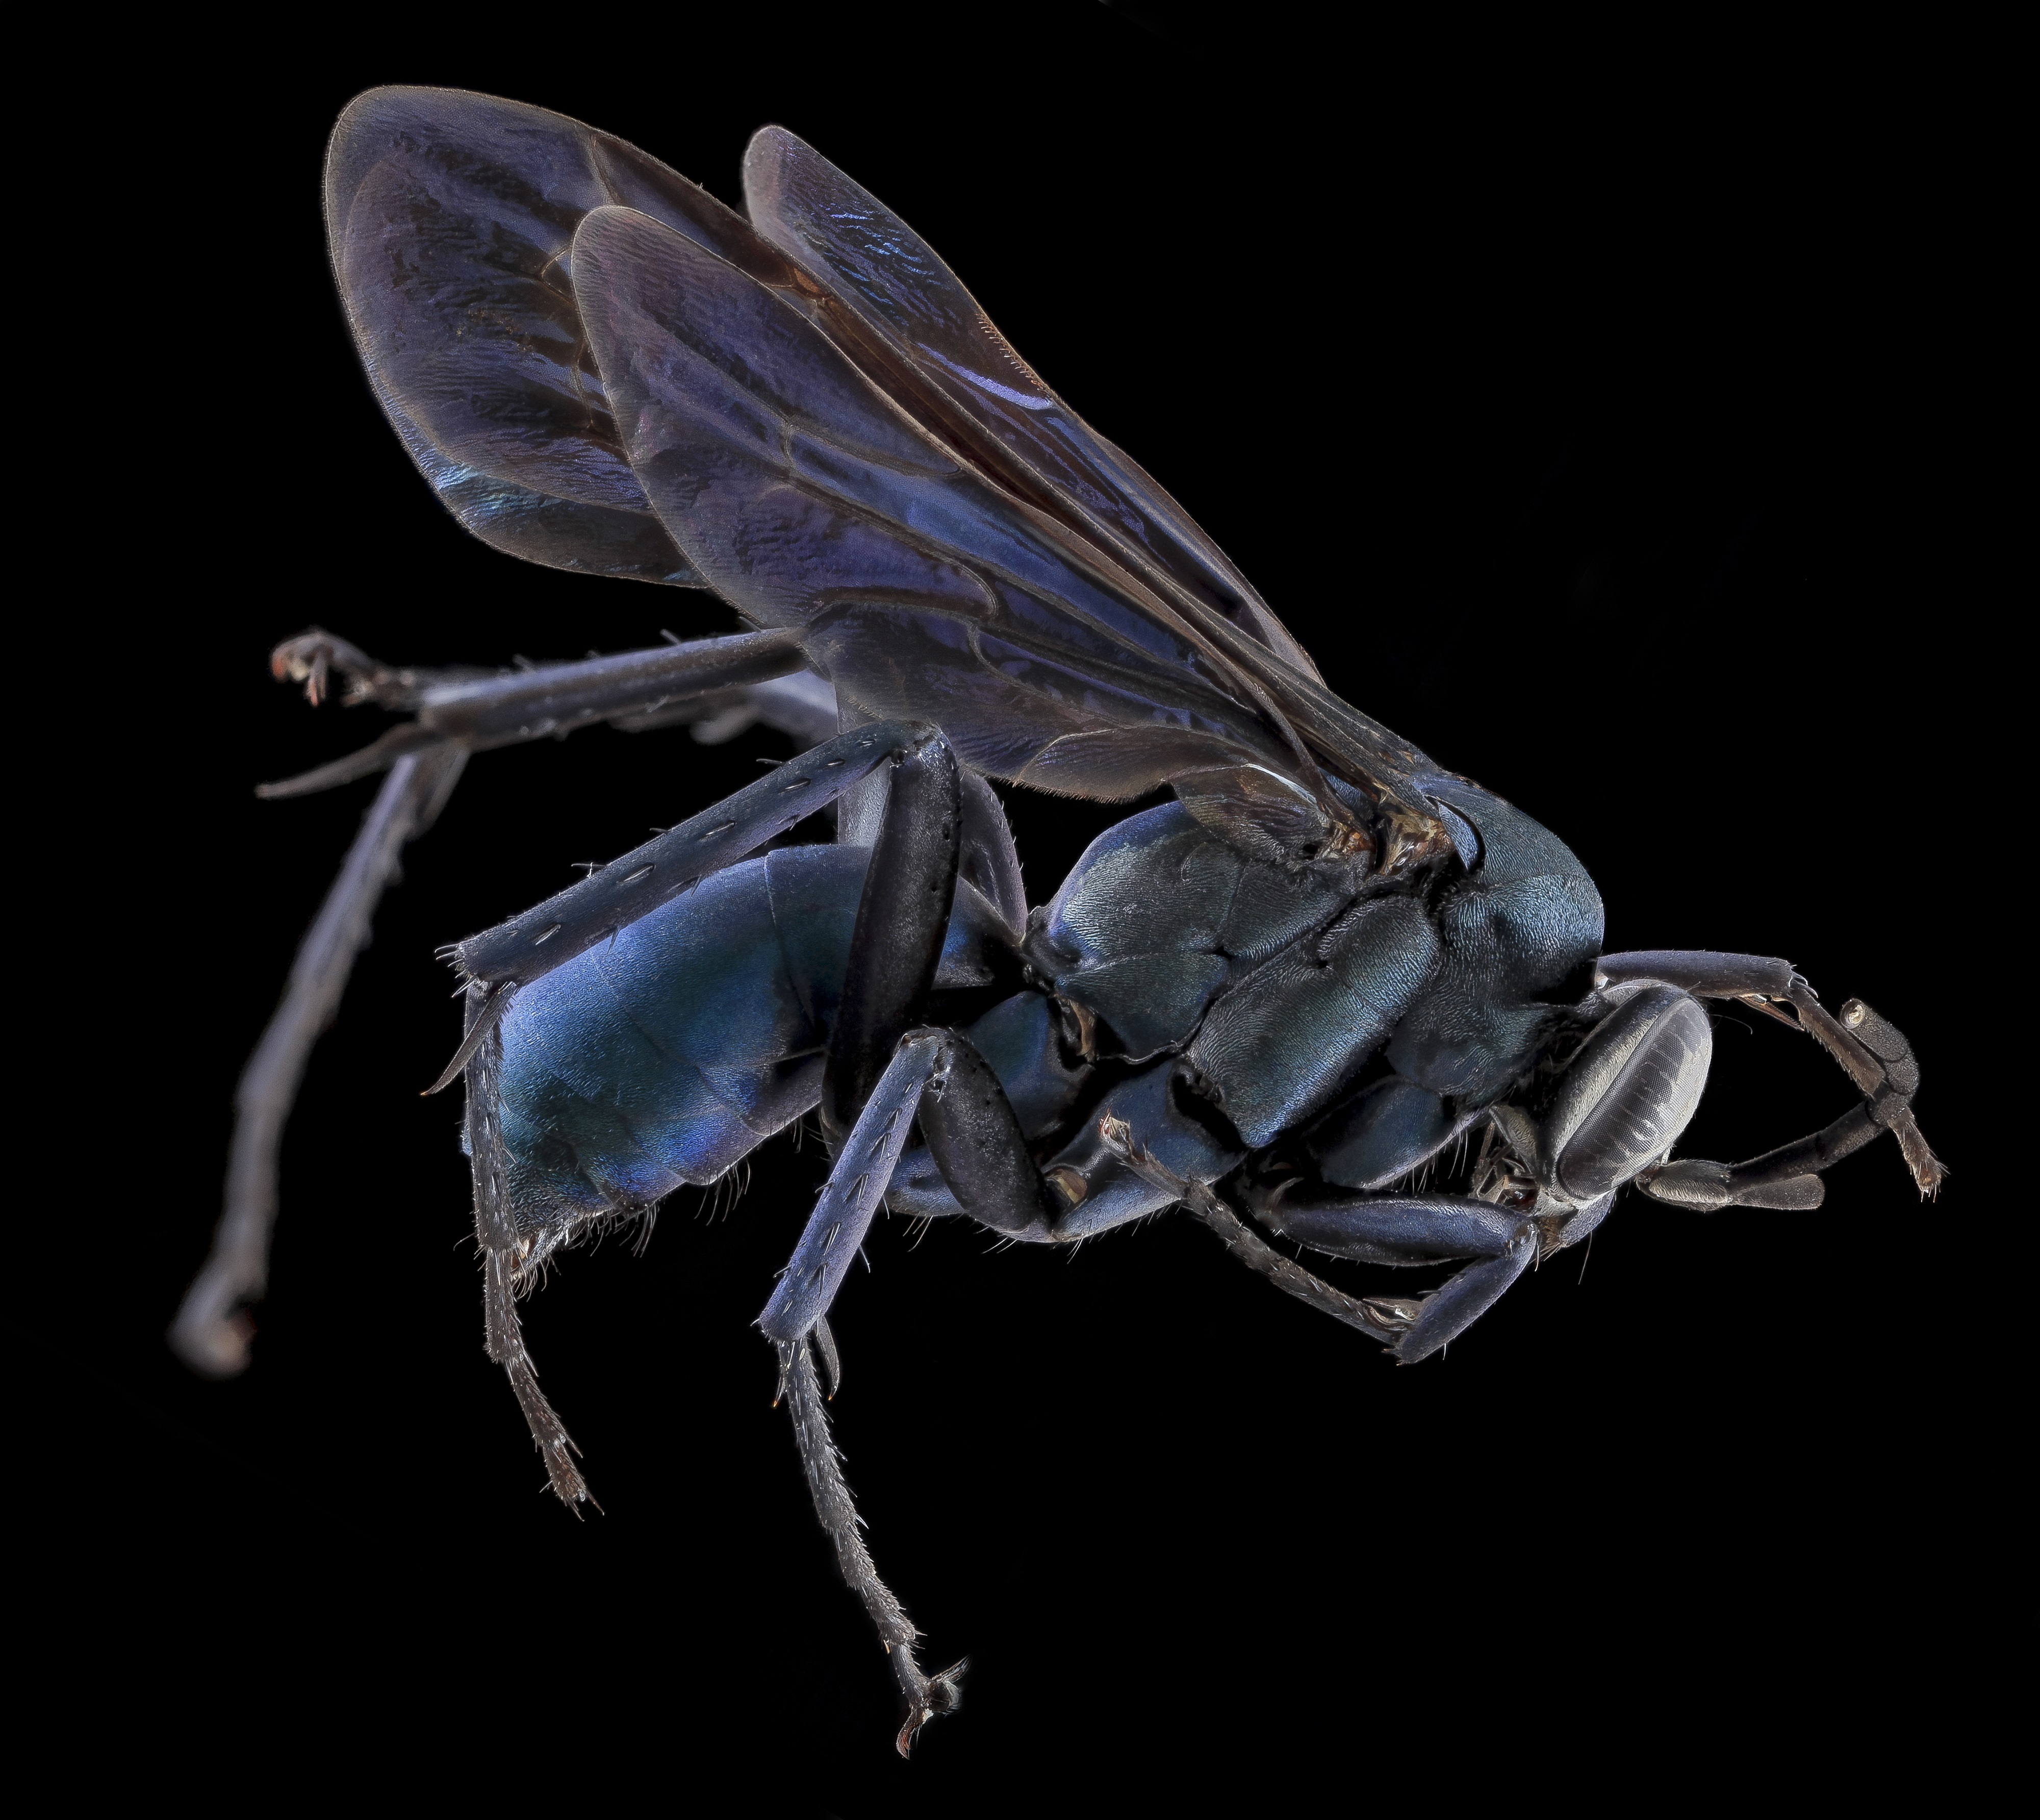
nature, wing, fly, wildlife, insect, macro, fauna, invertebrate, solitary, wings, s, pest, u, cosmopolitan, mounted, macro photography, geological survey, arthropod, membrane winged insect, spider wasp, pompilid wasp, pompilid